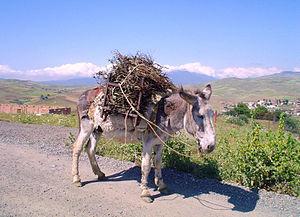
L′âne en Algérie est un compagnon de travail, présent partout dans le pays, surtout en milieu rural, particulièrement en Kabylie chez les Berbères, ainsi que chez les Touaregs du Sahara. Il reste utilisé dans la casbah d'Alger, pour le ramassage des ordures, depuis le XVIᵉ siècle.